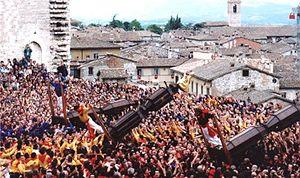
La Festa dei Ceri ou Corsa dei Ceri, est une fête religieuse de Gubbio en Ombrie dans la province de Pérouse. Elle se déroule le 15 mai de chaque année.